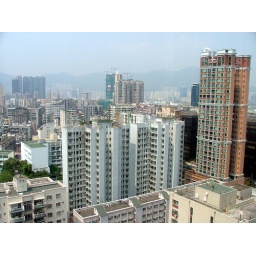
View from the 35th floor of an apartment building in Hung Hom